Malaysian Special Forces Selection

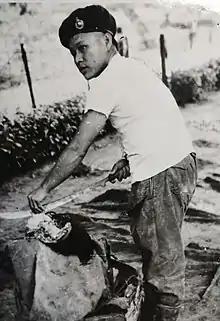
An Iban tracker from the Sarawak Rangers during the Malayan Emergency. It's noteworthy that he is wearing the green beret of the Royal Marines, indicating his qualification as a commando.

The Indonesia-Malaysia confrontation officially ended in 1966, but Malaysia faced a second communist armed conflict that began in 1968. On 13 May 1969, racial riots erupted in major cities in Malaysia, resulting in several casualties. In response to the incident's racial tensions, the Special Branch, the police intelligence unit, collaborated with the Malaysian Special Service Unit to apprehend leaders of gangsters and triads who played a role behind the scenes.